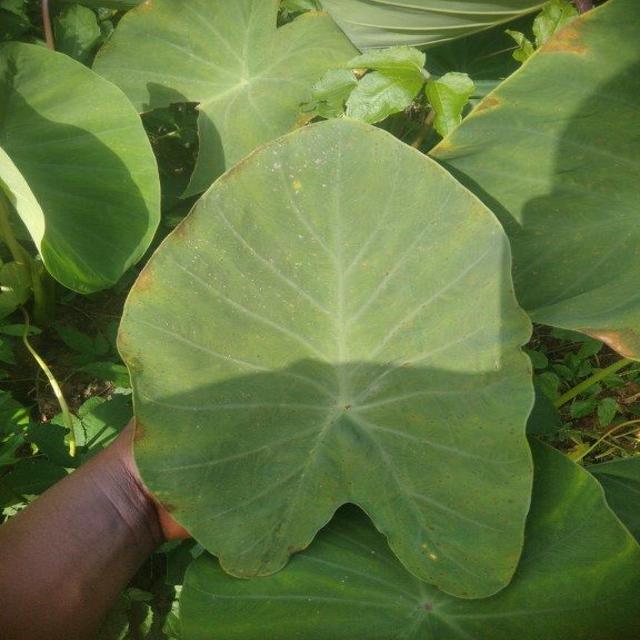
Label: Mid_Blight